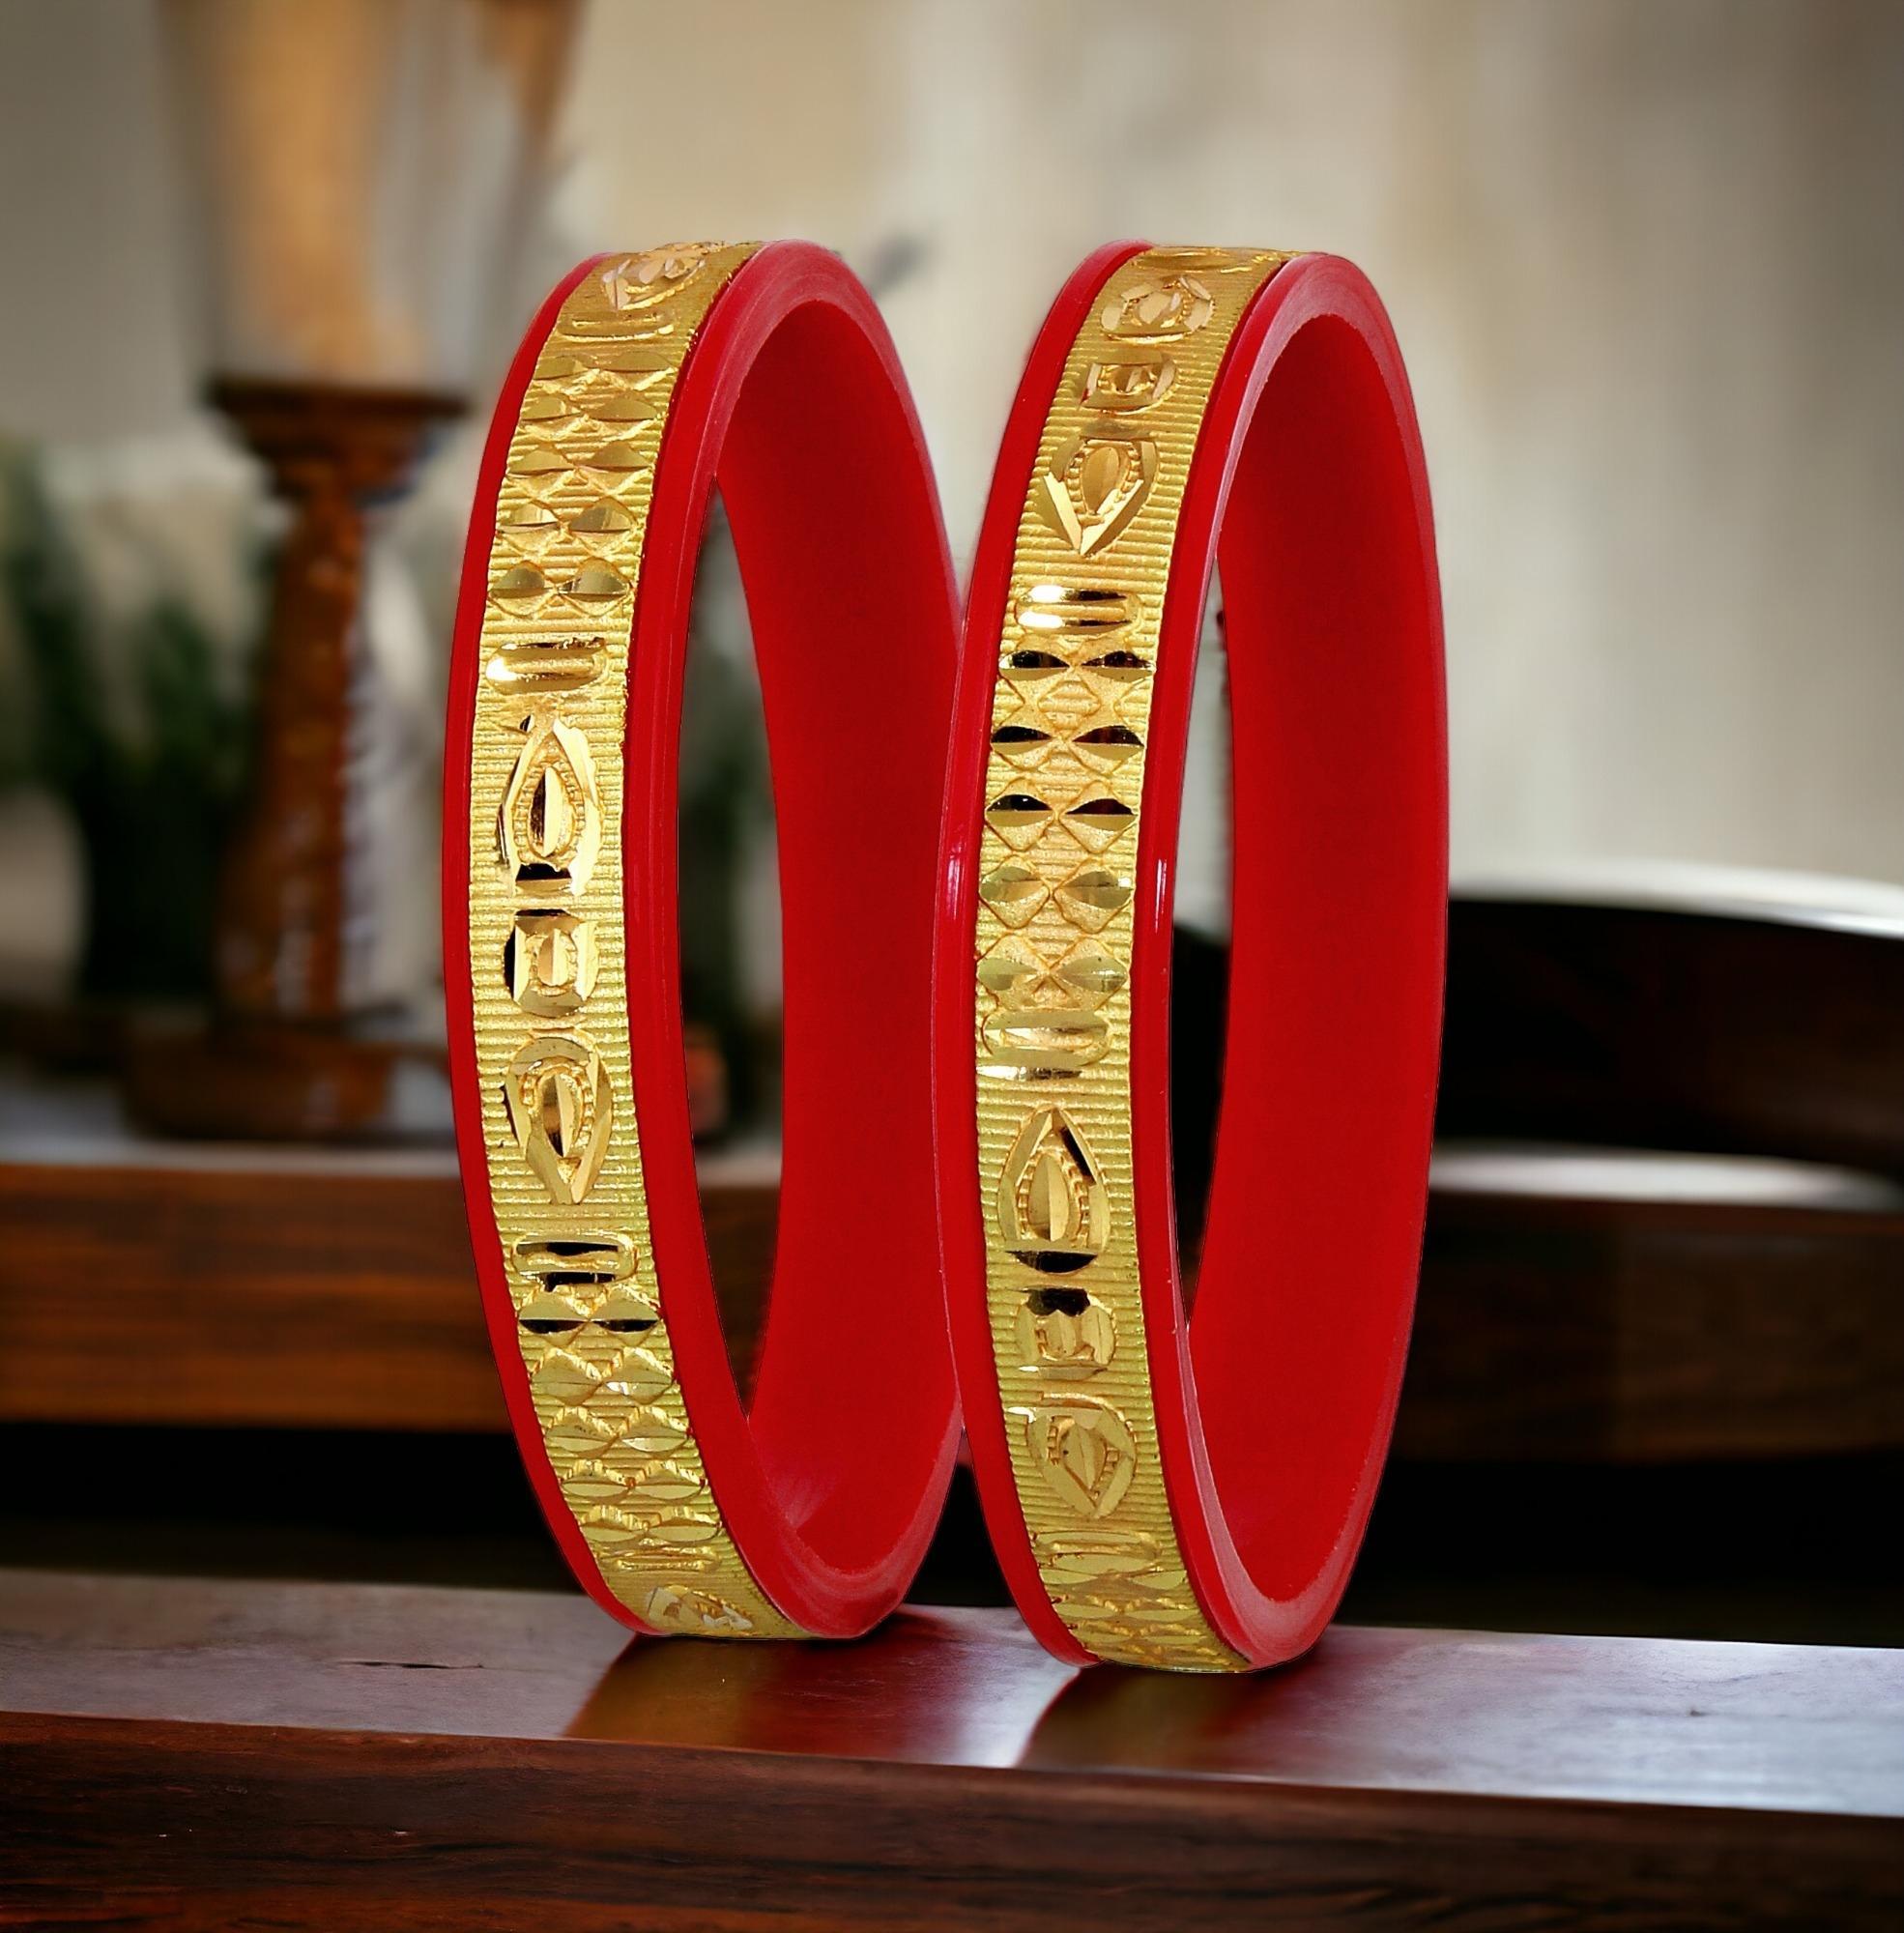
LUCKY JEWELLERY Gold Plated Designer Red Color Traditional Ethnic 2 Pcs. Bangles Set for Women (137-J1BG-284-R2-28)
Type: Bangles
Brand: LUCKY JEWELLERY
Price: Rs. 251
This pair of Bangles will make you Stunning and Graceful look. Adorn it with your favourite formal attire to enhance your overall looks. This Bangles set is studded with finest quality of coloured that gives render amazing look.Disclaimer:The color of the image and product may slightly differ depending upon the screen resolution.
Features: bangles set,Bangle Set,plastic bangles
Included: 2